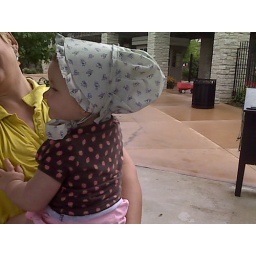
Mady in her pioneer girl hat